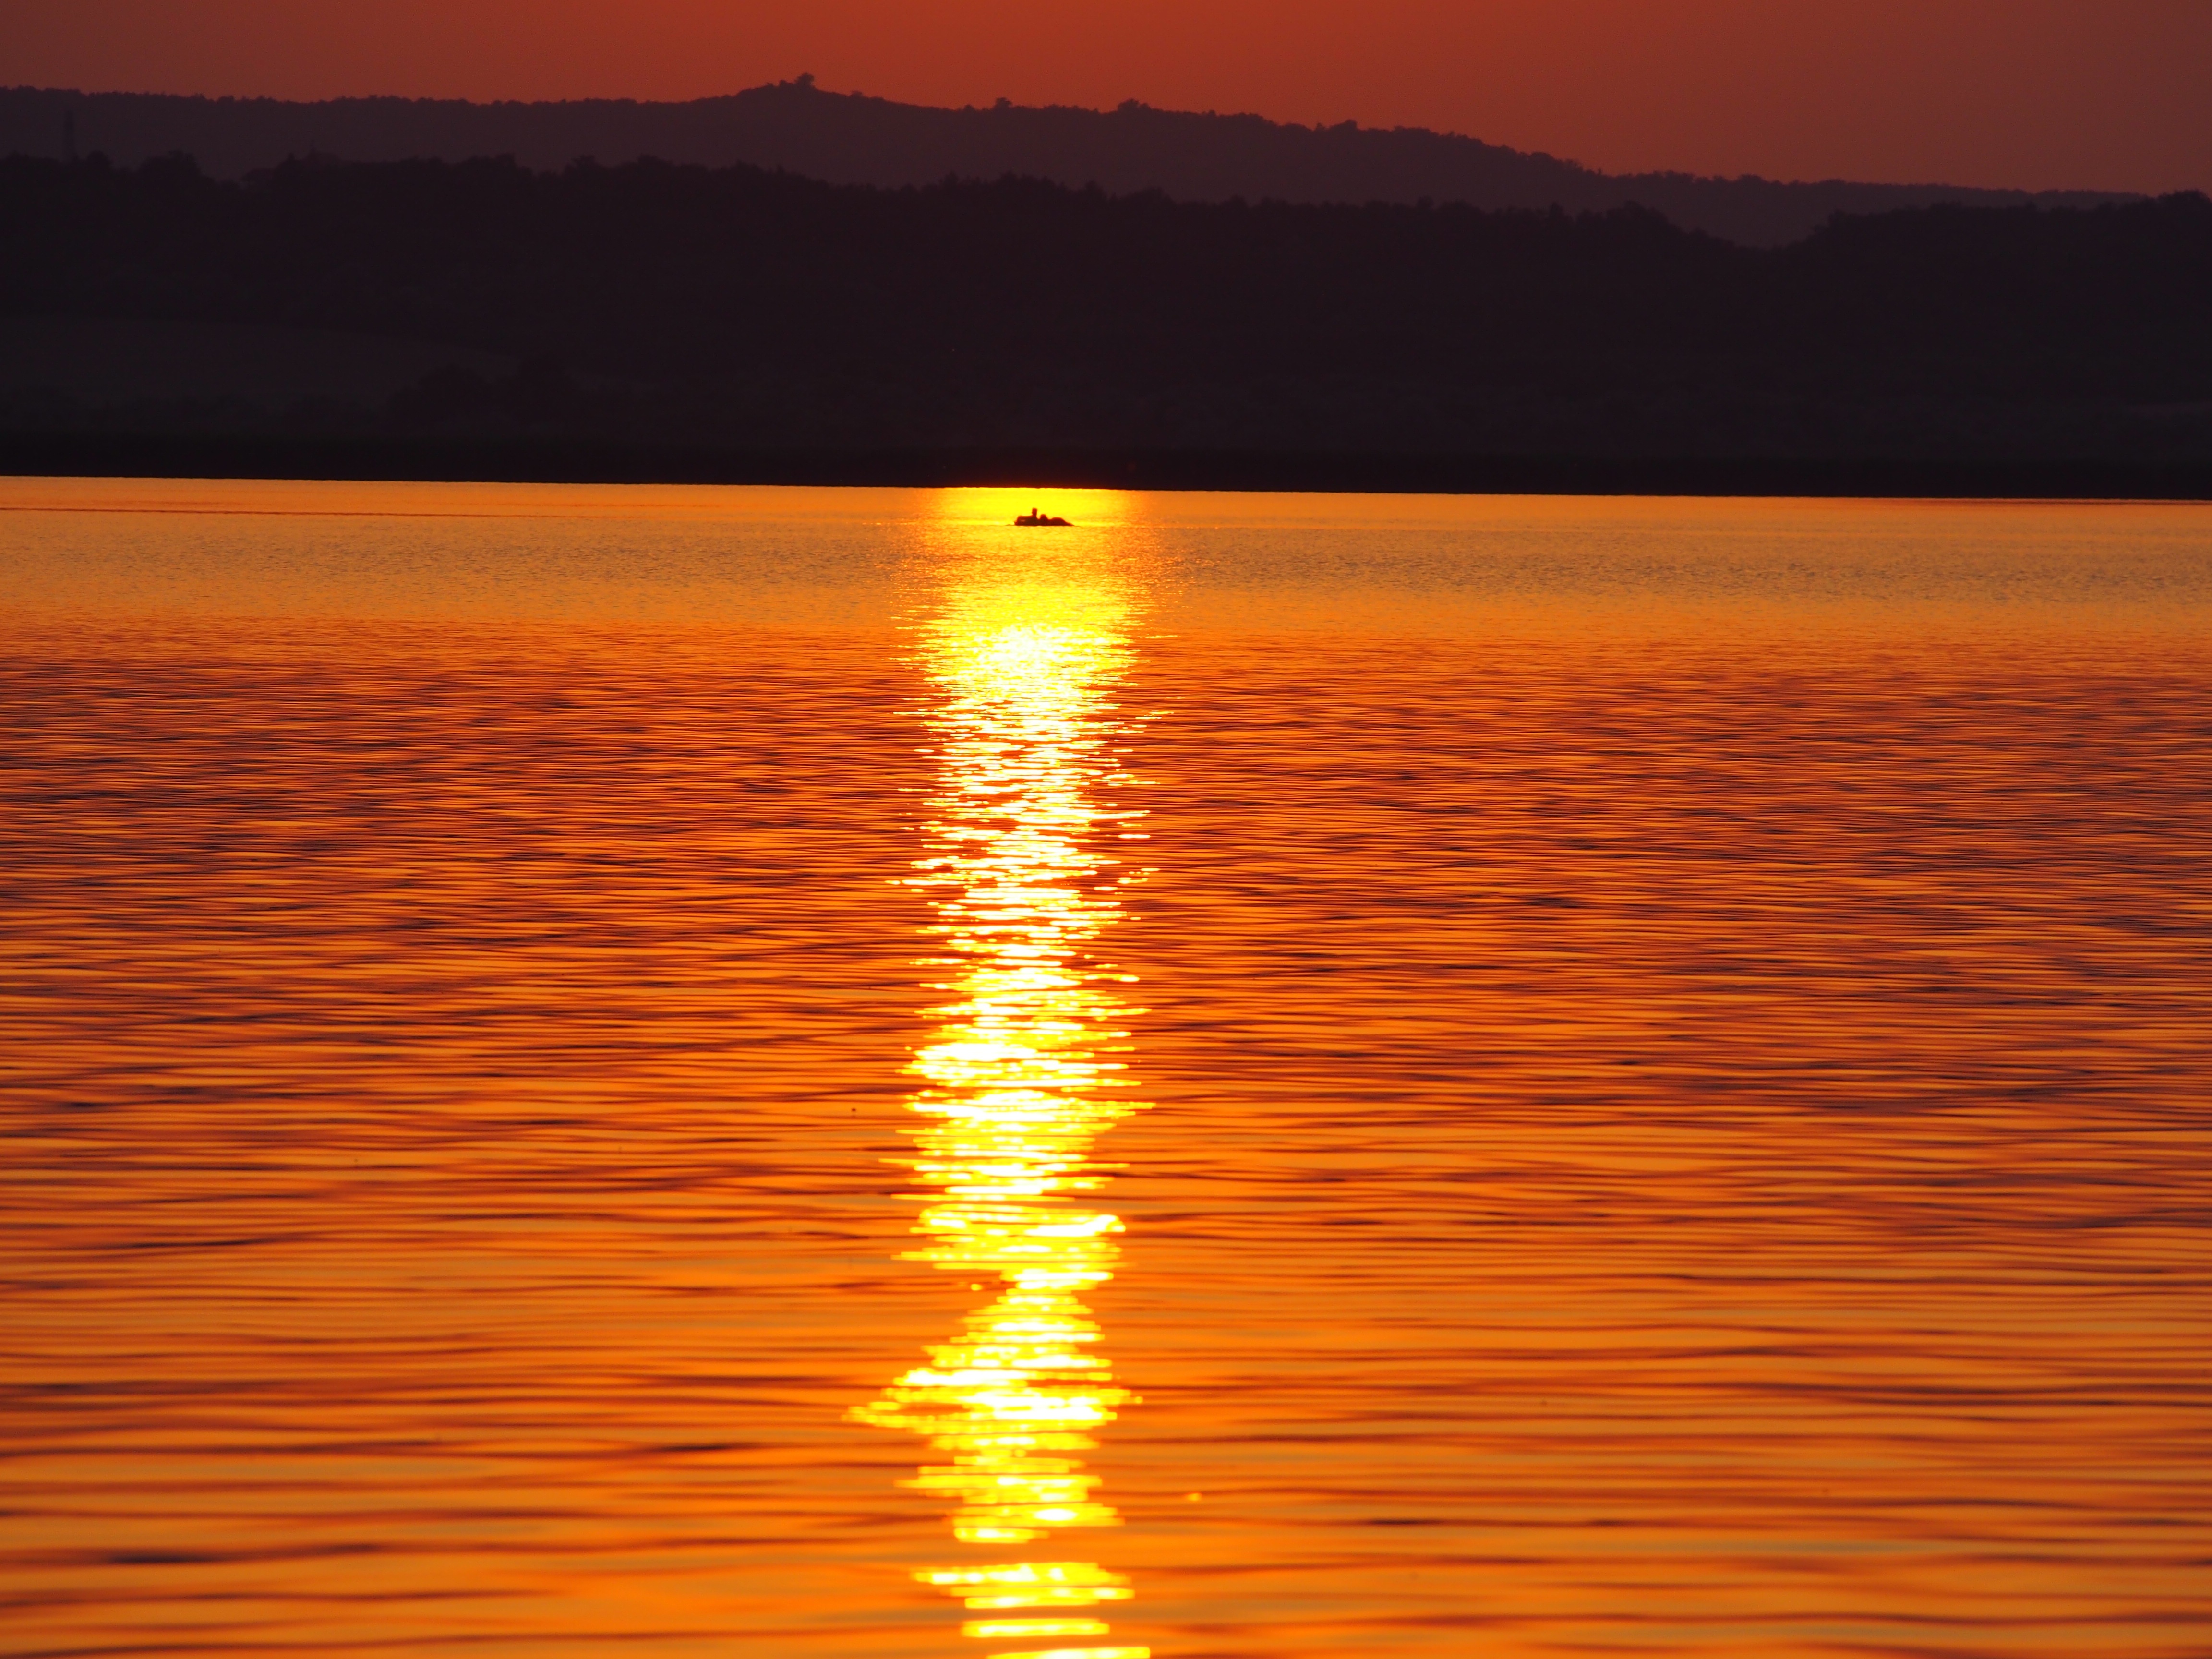
sea, water, ocean, horizon, sky, sun, sunrise, sunset, sunlight, morning, wave, lake, dawn, atmosphere, dusk, evening, orange, reflection, calm, reservoir, in the evening, loch, afterglow, red sky, red sky at morning, ecoregion, lake velence, orange reflects